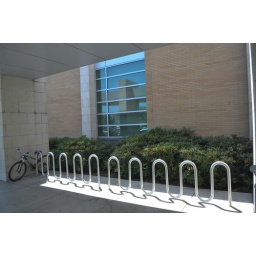
Notice that the roof over the racks isn't really over the racks. The under-utilization is probably just because the library was closed